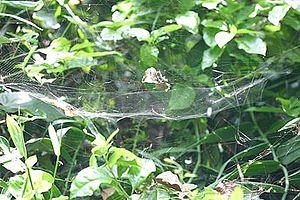
Cyrtophora est un genre d'araignées aranéomorphes de la famille des Araneidae.